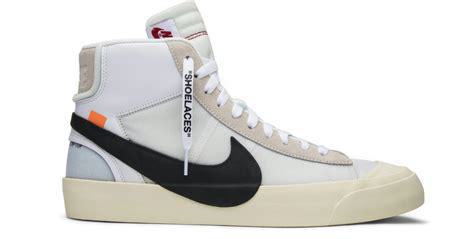
Brand: Nike
Model: Blazer